The Arrow Maker

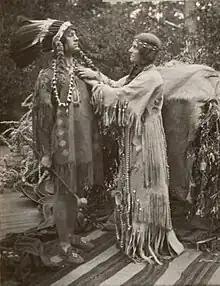
Charlotte Kellogg on right in the 1914 version of the play "The Arrow Maker."

"The Arrow Maker" was first presented at the New Theatre in New York City under the management of Winthrop Ames, in February 1911, certain concessions had to be made, so the author confessed, "to what was thought to be the demand for a drama of Indian life which should present the Indian more nearly as he is popularly conceived." But, even in the presentation, care was taken that the music be reminiscent of Indian themes, that the chants be played from phonograph records of Indian ceremonials, that the dances be taught by one Chief Red Eagle, and that the costumes and properties have the authenticity of the American Museum of Natural History.